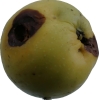
Label: Apple 13